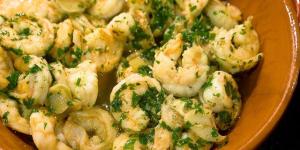
gambas al ajillo en sarten